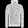
Label: Coat